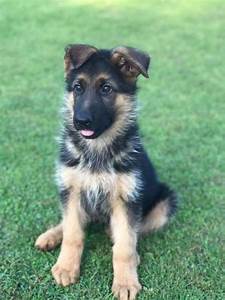
Label: cane